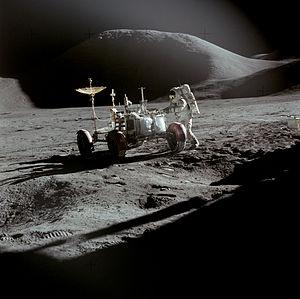
Le mont Hadley, en latin Mons Hadley, est un massif montagneux lunaire de la partie septentrionale de la chaine des Apennins situé en 27, 5. Il borde sur une longueur d'environ 25 kilomètres la région est du marais de la Putréfaction. La mission Apollo 15 s'est posée à une quinzaine de kilomètres au sud-ouest du mont Hadley.
Mons est un mot d'origine latine qui désigne une montagne. Il est utilisé dans la nomenclature planétologique pour décrire une grande variété de formations, comme des reliefs entourant un large cratère d'impact, des crêtes ou simplement un sommet isolé, la plupart du temps d'origine volcanique.
Apollo 15 est la cinquième mission ayant pour objectif de déposer un équipage à la surface de la Lune. Cette mission fait partie du programme Apollo de l'agence spatiale américaine, la NASA mis sur pied dans le contexte de la course à l'espace à laquelle se livrent les États-Unis et l'Union soviétique. Par rapport aux missions précédentes, Apollo 15 bénéficie d'un lanceur Saturn V plus puissant. Sa capacité accrue permet notamment de prolonger le séjour des astronautes à la surface la Lune, de disposer d'un véhicule, le rover lunaire augmentant le rayon d'action durant les sorties extravéhiculaires et de ramener une masse plus importante d'échantillons de sol.